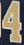
Number: 4